Conscription in the United States

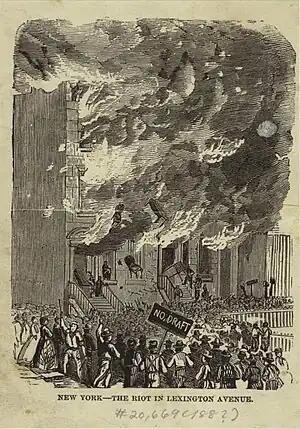
An illustration of rioters attacking a building during the New York anti-draft riots of 1863 in the middle of the American Civil War

In the United States, military conscription, commonly known as the draft, has been employed by the U.S. federal government in six conflicts: the American Revolutionary War, the American Civil War, World War I, World War II, the Korean War, and the Vietnam War. The fourth incarnation of the draft came into being in 1940, through the Selective Training and Service Act; this was the country's first peacetime draft.